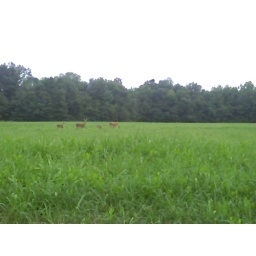
Deer in a field by my house